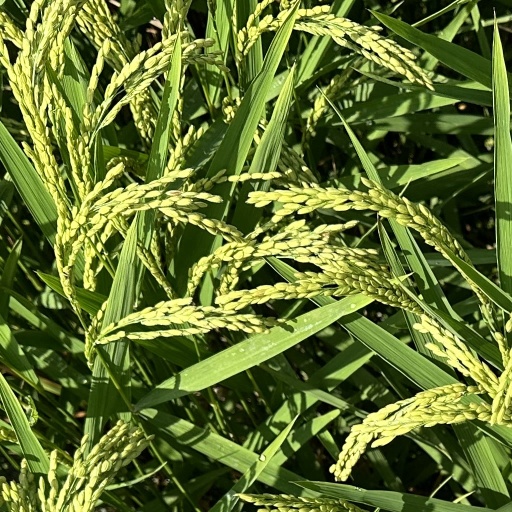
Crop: rice